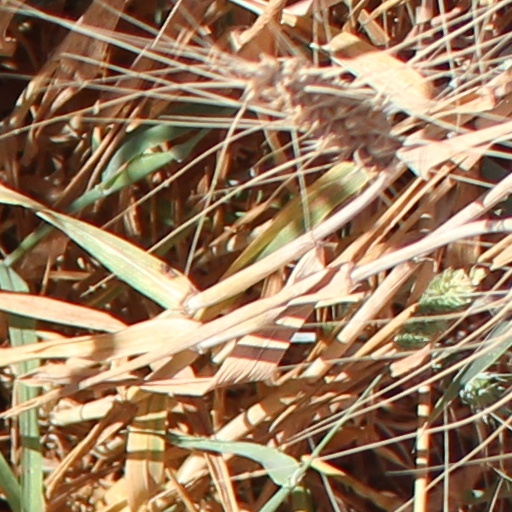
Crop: wheat